Leesville, Texas

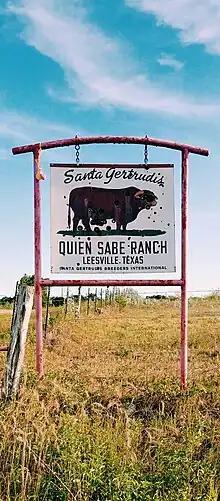
Leesville's former sign, now stolen

As late as 1906, Leesville farmers were majorly unionized under the Leesville Farmers' Union, a focus of Thomas Mitchell Campbell's 1906 Texas gubernatorial election